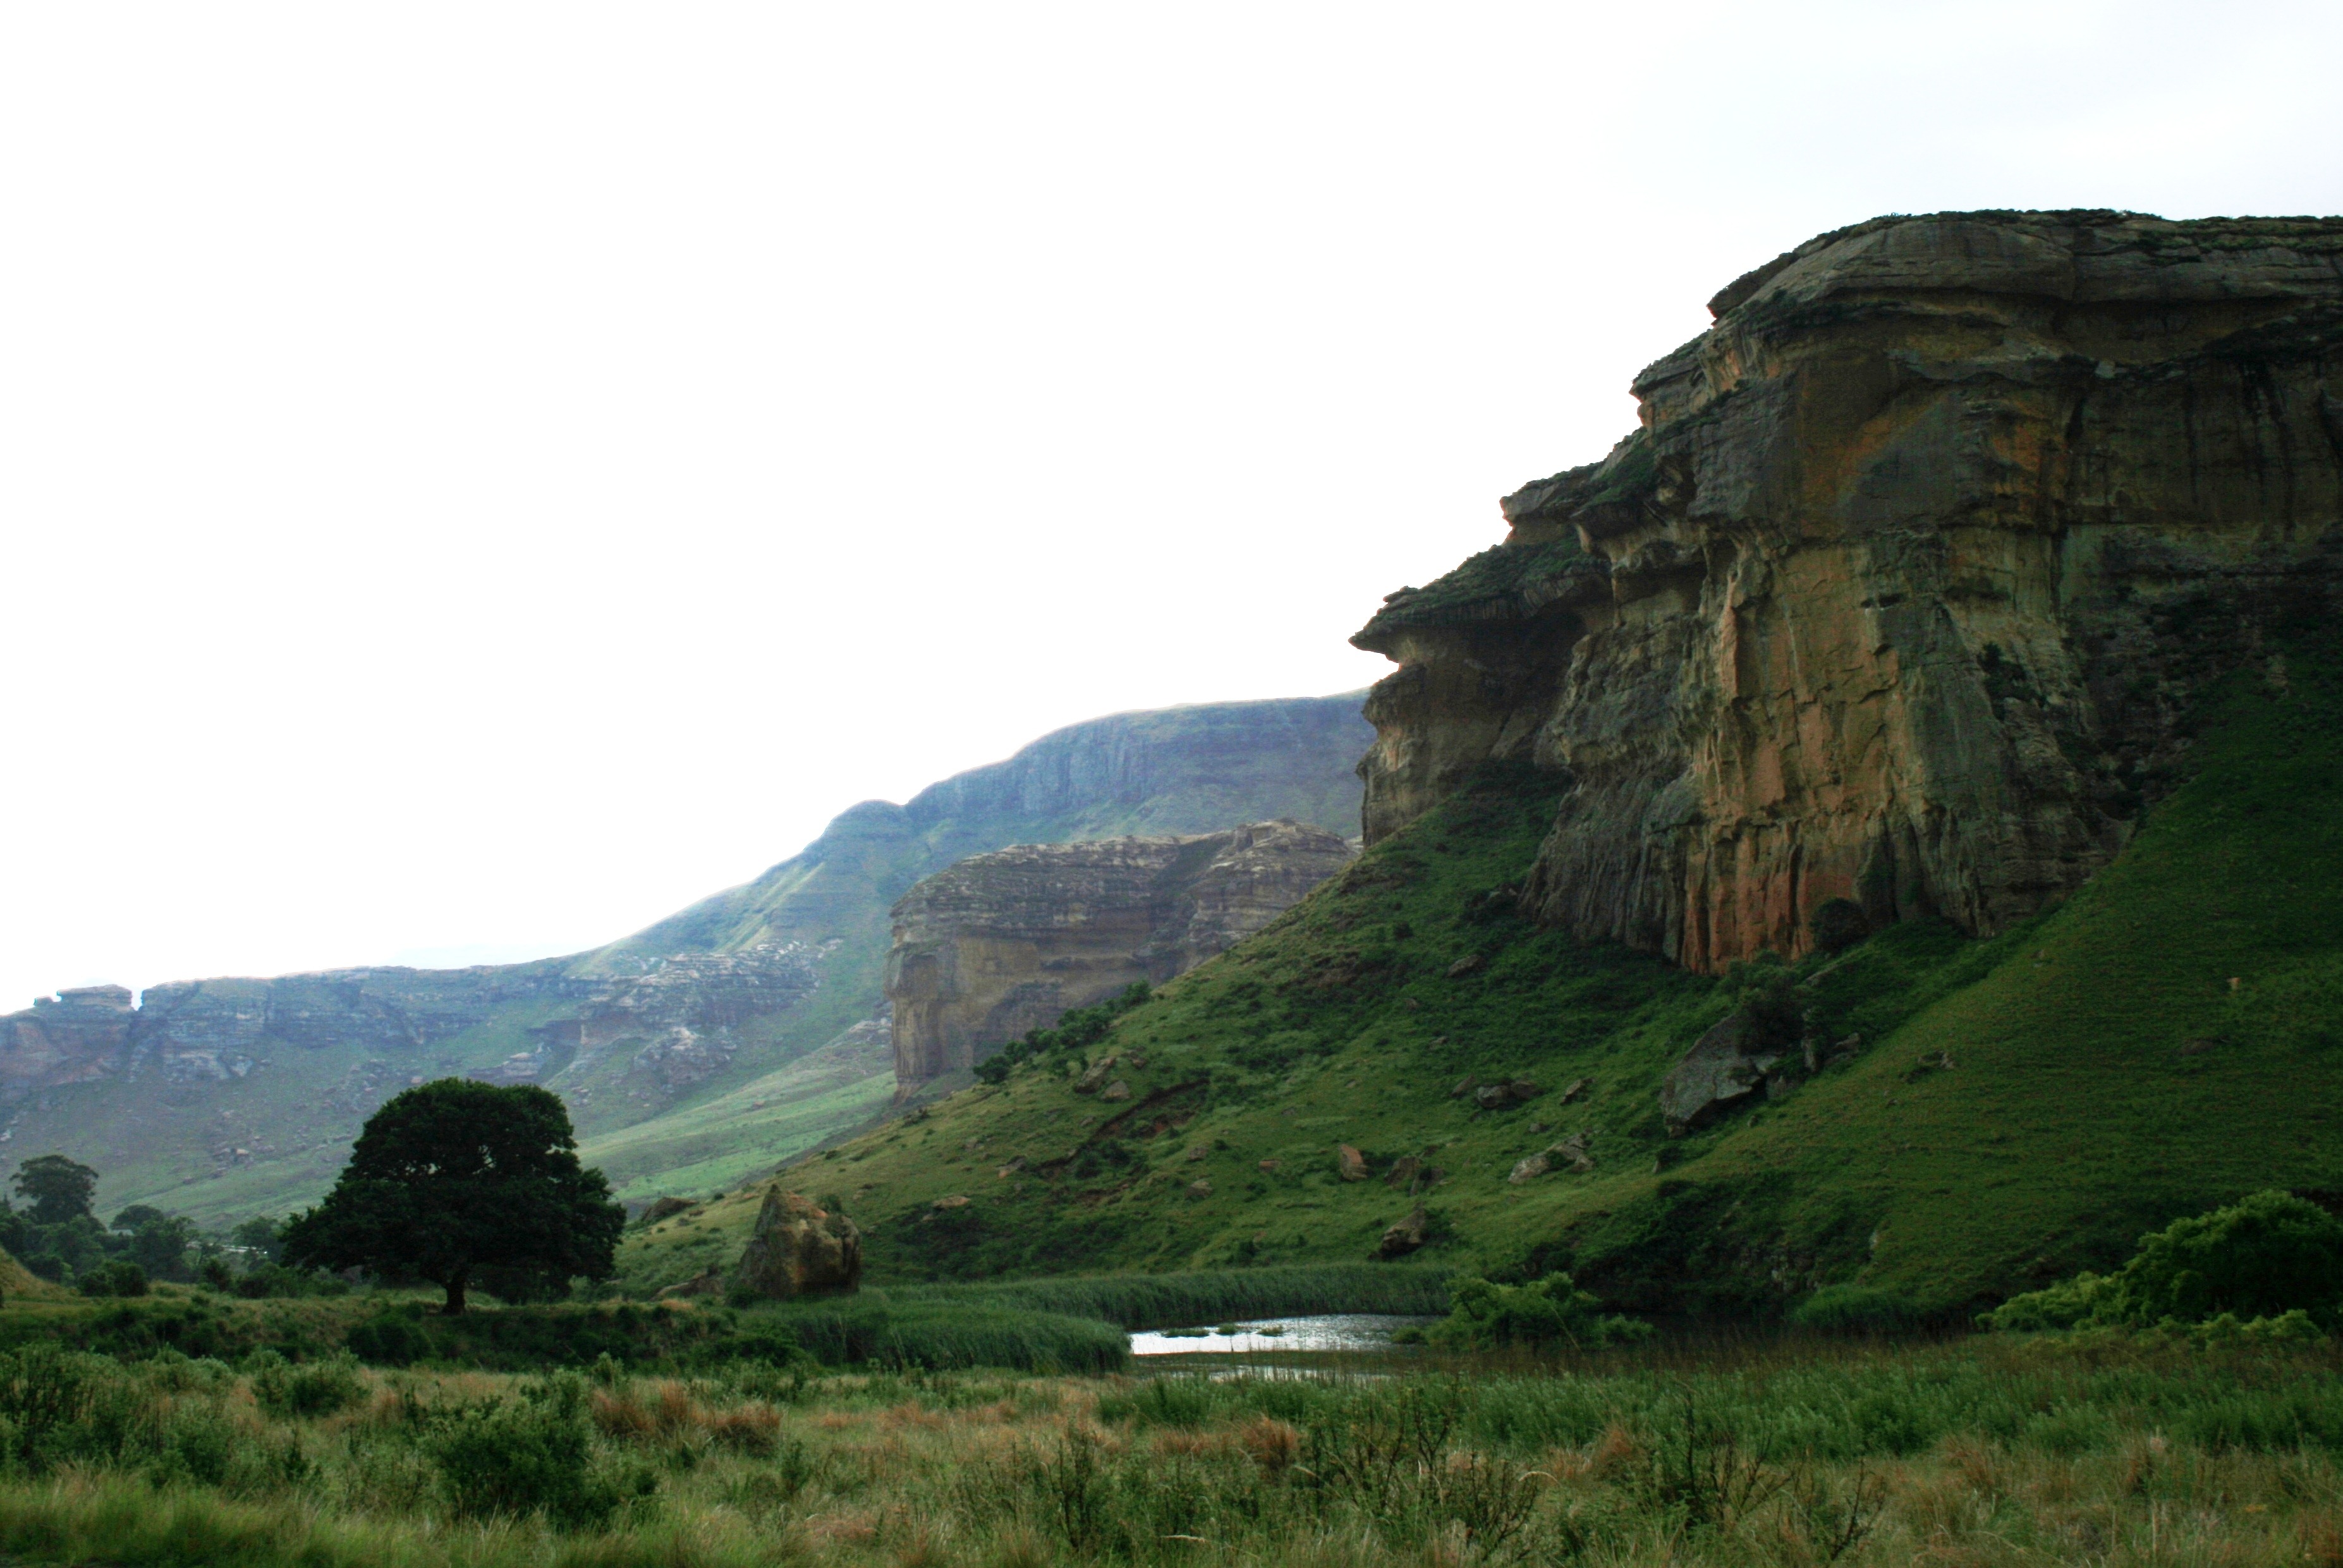
landscape, tree, rock, mountain, sky, hill, sandstone, valley, mountain range, cliff, highland, terrain, geology, badlands, plateau, fell, loch, landform, soft light, geographical feature, mountainous landforms, after storm, rockface, green slopes, subdued earthy colors, water pond